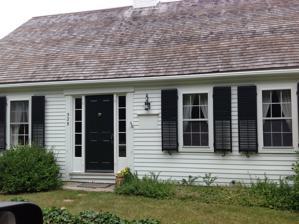
Building: Benomi and Barnabas Crocker House
Country: United States of America
Year built: 1790
Historic house in Massachusetts, United States United States historic place Benomi and Barnabas Crocker House U.S. National Register of Historic Places Show map of Cape Cod Show map of Massachusetts Show map of the United States Location 325 Willow Street, Barnstable, Massachusetts Coordinates 41°42′18″N 70°23′10″W / 41.70500°N 70.38611°W / 41.70500; -70.38611 Built 1790 Architectural style Federal MPS Barnstable MRA NRHP reference No. 87000216 Added to NRHP March 13, 1987 The Benomi and Barnabas Crocker House is a historic house located in Barnstable, Massachusetts . Description and history The 1 + 1 ⁄ 2 -story wood-frame house was built in 1790 as a three-bay Cape style house; it was extended to five bays in 1843. It was owned by members of the Crocker family, one of the first to settle the area, until 1925. It is surmised by local historians that elements of the "Old Stone Fort", which was demolished in 1815, may have been used in the construction of the house. The house was listed on the National Register of Historic Places on March 13, 1987. See also National Register of Historic Places listings in Barnstable County, Massachusetts References